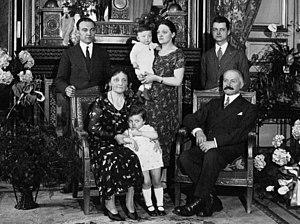
Le président de la République françise, Albert Lebrun (1871-1950), avec ses enfants et petits-enfants.
Vizille est une commune française située, géographiquement dans la vallée de la Romanche, administrativement dans le département de l'Isère et en région Auvergne-Rhône-Alpes.